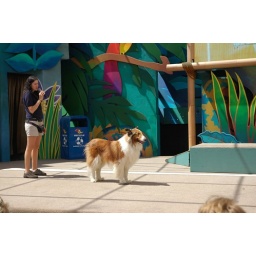
The dog trying hard to concentrate on the doggy biscuit on the ground and following instructions given by the trainer.